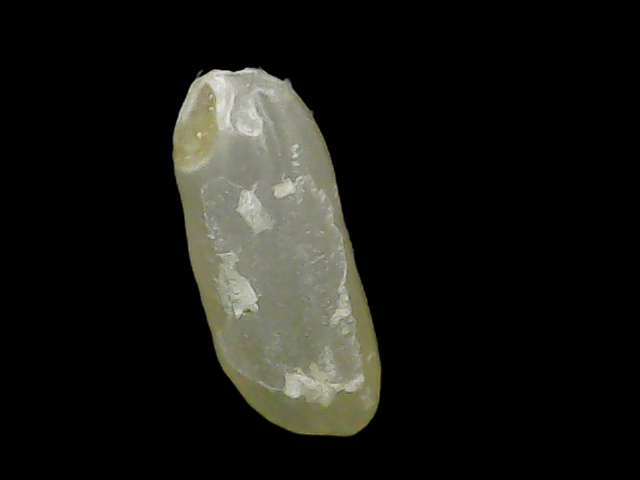
Rice variety: Binadhan24